Buteogallus daggetti

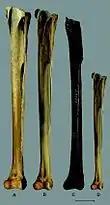
Comparison of "Buteogallus" tibiotarsi

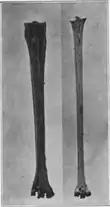
Comparison of "B. daggetti" and great blue heron tarsometatarsi

"Buteogallus daggetti" was first described by Loye Holmes Miller in 1915 as "Morphnus daggetti", from a tarsometatarsus found in the La Brea Tar Pits. The bone's great length, comparable to a great blue heron's, gave him the impression of an "eagle on stilts" and led to comparisons with the secretarybird. The specific name pays tribute to F.S. Daggett of the Natural History Museum of Los Angeles County (at the time the Museum of History, Science, and Art). By 1925, Miller had assigned three more tarsometatarsi and an incomplete tibiotarsus to the genus.